Bernard's Watch

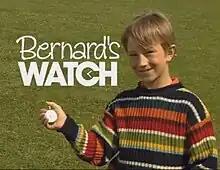
David Peachey as Bernard in the opening title used throughout the original run of the series (1997–2001)

Bernard's Watch (informally known as Bernard in the reboot series) is a British children's drama series about a young boy who could stop time with a magical pocket watch. The show was created by Andrew Norriss and was produced for seven series that aired on CITV from 14 November 1997 to 31 March 2005.